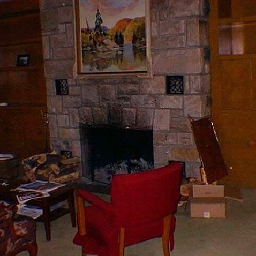
Room type: bedroom